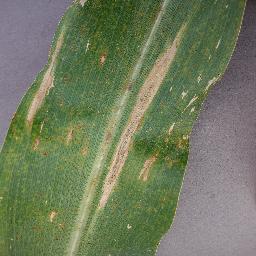
Label: Corn_(Maize)___Northern_Leaf_Blight